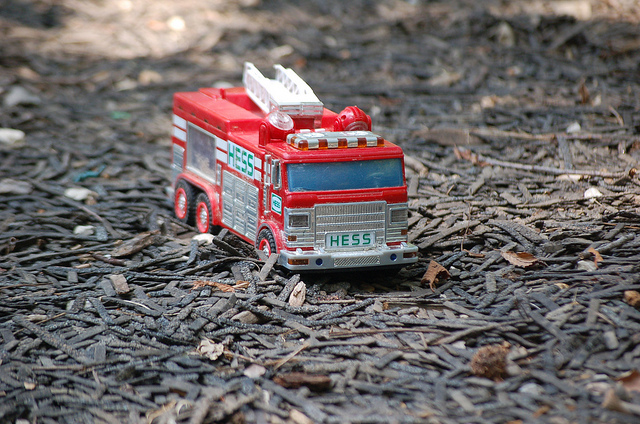
The small red fire truck is placed on the ground.

A toy truck rests on a bed of pine needles.